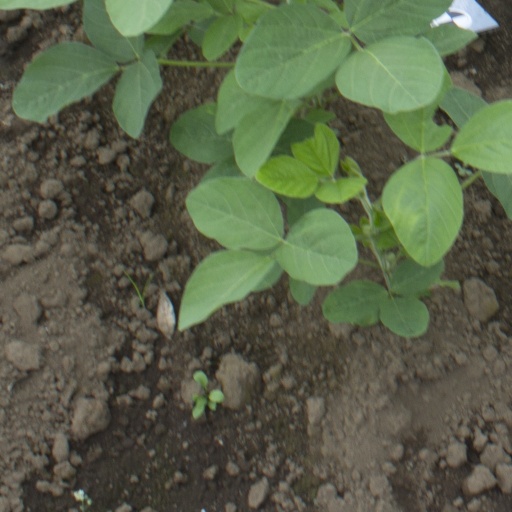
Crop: soybean